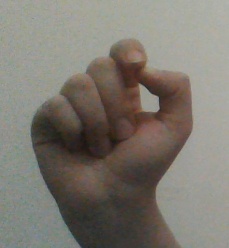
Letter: fa